Frederick Samuel Willoughby

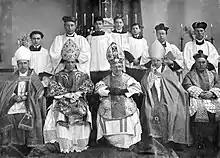
Consecration of Wedgwood by Willoughby, King and Gauntlett, 13 Feb 1916

Willoughby approached Arnold Mathew, who had been consecrated in 1908 by the Old Catholic Church as a missionary bishop to Britain, though had by that point fallen out with the church for consecrating further bishops without their authorisation and had established himself as head of the Old Roman Catholic Church in Great Britain. Willoughby was conditionally re-ordained into Mathew's church. Shortly afterwards an election for a new bishop was held among the clergy of the church, with Willoughby coming first and James Ingall Wedgwood second, and on 28 October 1914 Willoughby was consecrated by Mathew, Bernard Mary Williams and John Briggs Seaton at the Royal Bell Hotel, Bromley, and given the title Auxiliary Bishop of St Pancras.